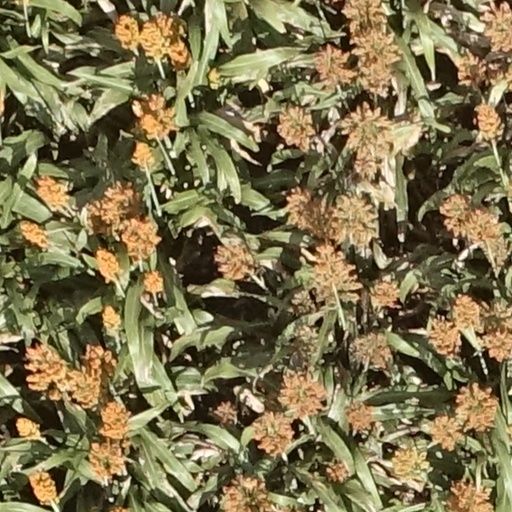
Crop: sorghum